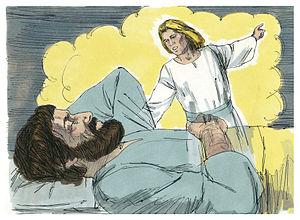
Illustration biblique du livre de la selon Matthieu chapitre 2 עברית: 2 האיור המקראי של change me! פרק हिन्दी: {{{hi}}} अध्याय change me! की पुस्तक की बाइबिल चित्रण Bahasa Indonesia: Ilustrasi Alkitab dari Injil Matius pasal 2 Italiano: Illustrazione biblica del libro della change me! Capitolo 2 日本語: change me!2章の本の聖書の実例 Jawa: Ilustrasi Alkitab saking Injil Matius pasal 2 한국어: change me! 2 장 장부의 성경 그림 Bahasa Melayu: Ilustrasi Alkitab dari Injil Matius pasal 2